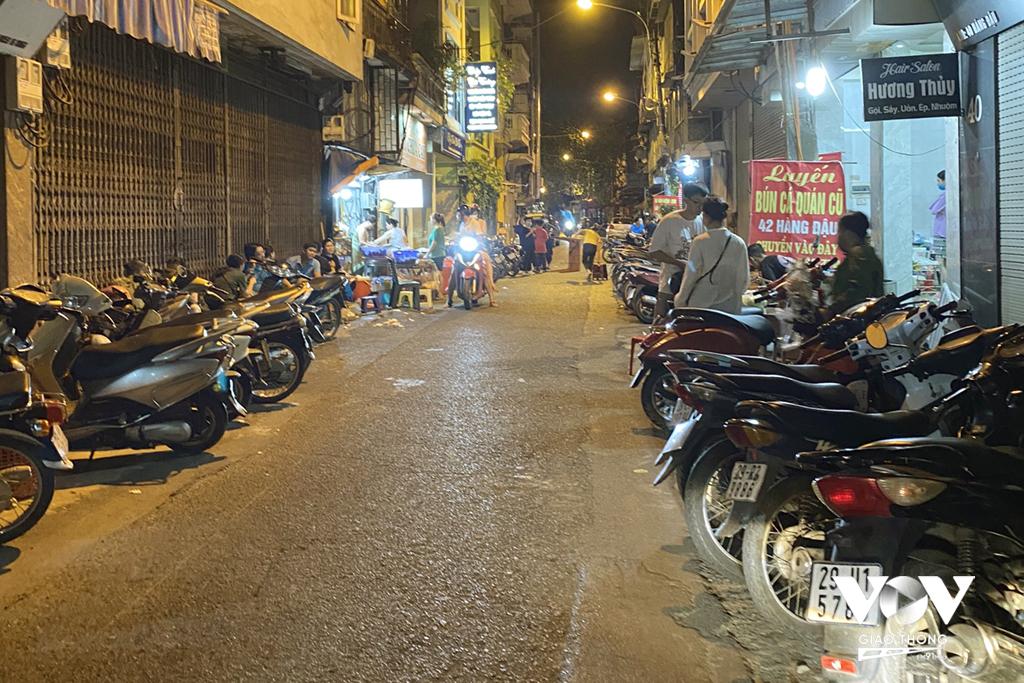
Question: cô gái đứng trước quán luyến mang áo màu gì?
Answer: cô gái mang áo màu trắng